Citrus blight

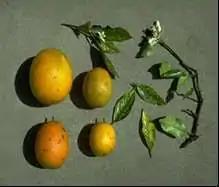
Uninfected citrus fruits (left) compared with infected fruits (right). Such size differences are the result of lower zinc levels in infected fruits, the result of the infected tree transferring additional zinc to its bark to fight the infection

Trees infected with citrus blight experience a general decline in health; this includes wilting, die-back, loss of foliage, and the production of smaller/discolored fruits. The infection is not uniform—individual sections of an affected plant will go into decline as opposed to a sudden, plant-wide die-off. Though the spreading mechanism of the blight is not known, some sources report trees grown on the same rootstock develop concurrent infections.